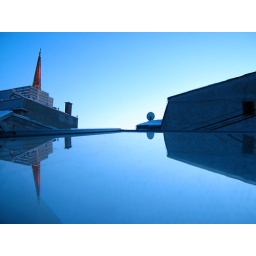
A look from a roof window, cathedral in the background, reflected in the window glass